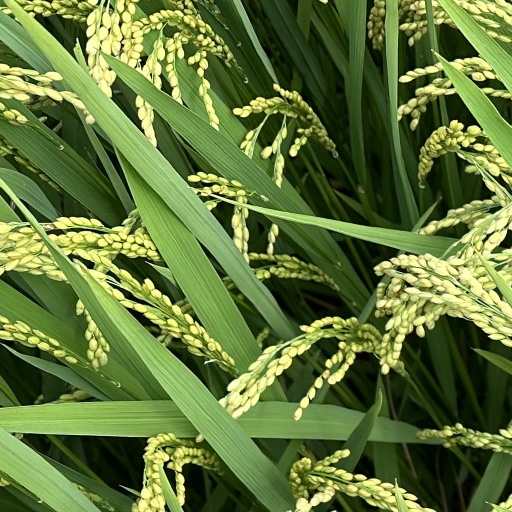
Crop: rice